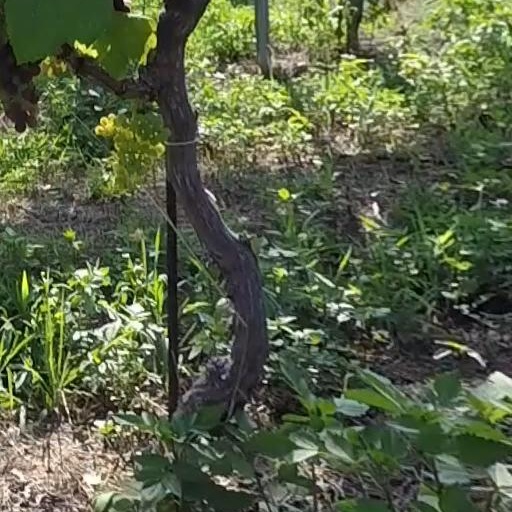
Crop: grape